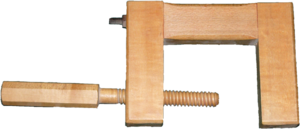
Serre-joint de menuisier en hêtre
Un serre-joint est un outil de maçon ou de menuisier. Il permet de